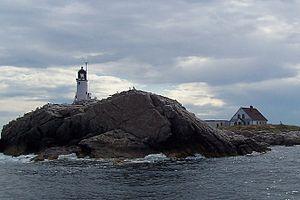
Liste des phares du New Hampshire : L'État du New Hampshire n'a que 29 km de littoral, entre le Maine et le Massachusetts. Il ne compte que 2 phares côtiers et 3 phares sur le Lac Sunapee.
Le phare de Islesof Shoals est un phare actif situé sur White Island, une des Isles of Shoals, dans le comté de Rockingham de l'État du New Hampshire, aux USA.